LessTif

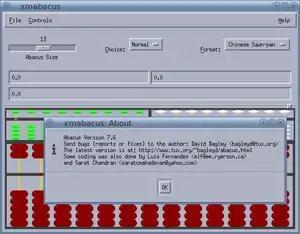
A screenshot of a program using LessTif (xmabacus)

As opposed to Motif, which was distributed until October 2012 under a proprietary license that could require the payment of royalties, LessTif was developed under the GNU Lesser General Public License (LGPL). The license of Motif was the main motivation for the development of LessTif. Following the release of the original Motif toolkit as open source under the LGPL in 2012, the LessTif project was abandoned.